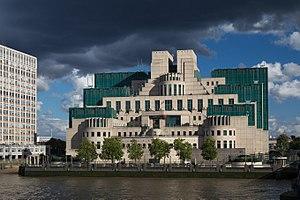
La fuite d'information, appelée aussi fuite de données, peut provenir soit d'une déperdition soit d'une divulgation inopportune de données, ce qui met en cause la sécurité matérielle et juridique de l'information.
Le Secret Intelligence Service, également connu sous la dénomination de MI6, est le service de renseignements extérieurs du Royaume-Uni. Son rôle est de produire des renseignements sur les sujets concernant les intérêts vitaux du Royaume-Uni en matière de sécurité, défense, politique étrangère et politique économique.
Vauxhall est un district de Londres, dans le borough de Lambeth.